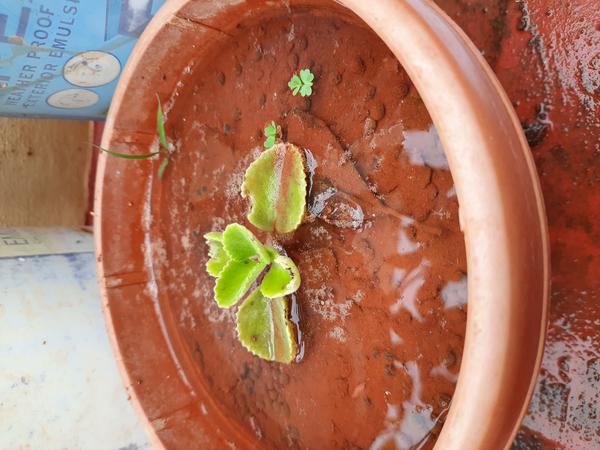
Plant: Doddapatre